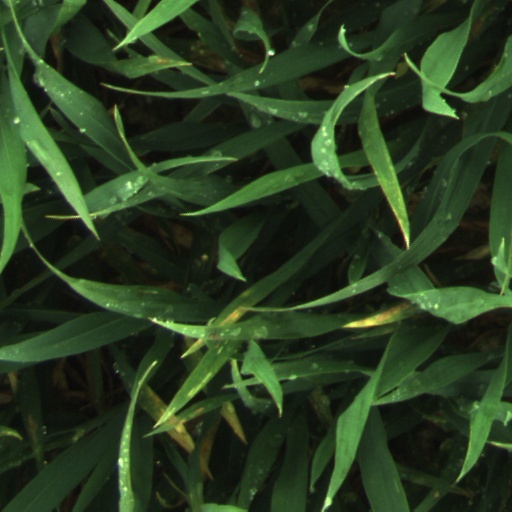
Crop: wheat